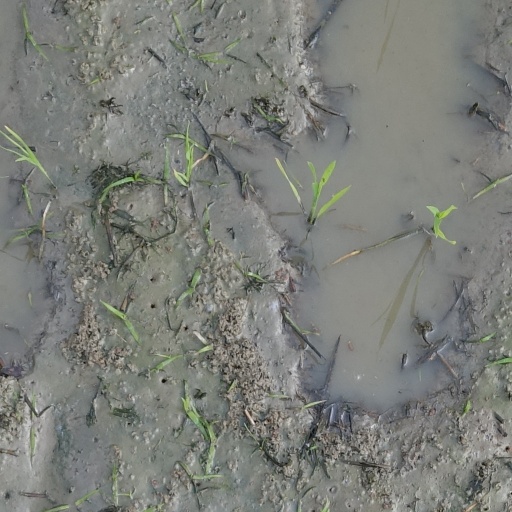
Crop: rice